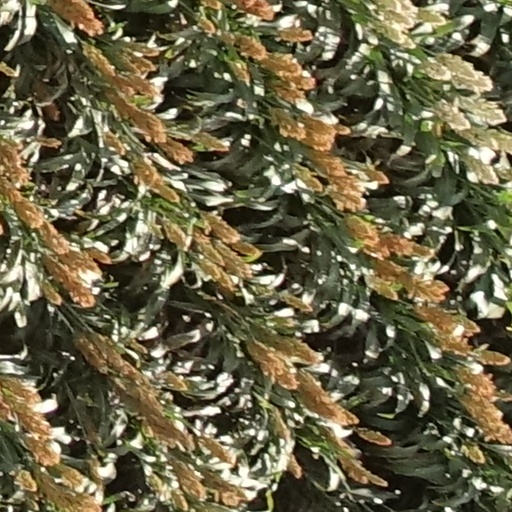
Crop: sorghum